Question: Please indicate a possible affordance area of the bench that can be used for sitting
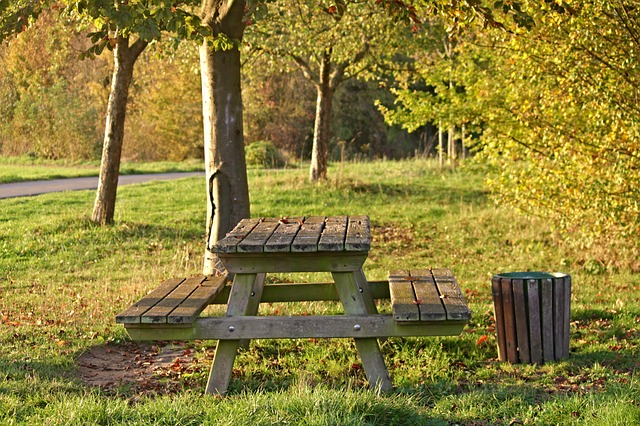
Answer: [384.158, 267.846, 469.627, 317.449]